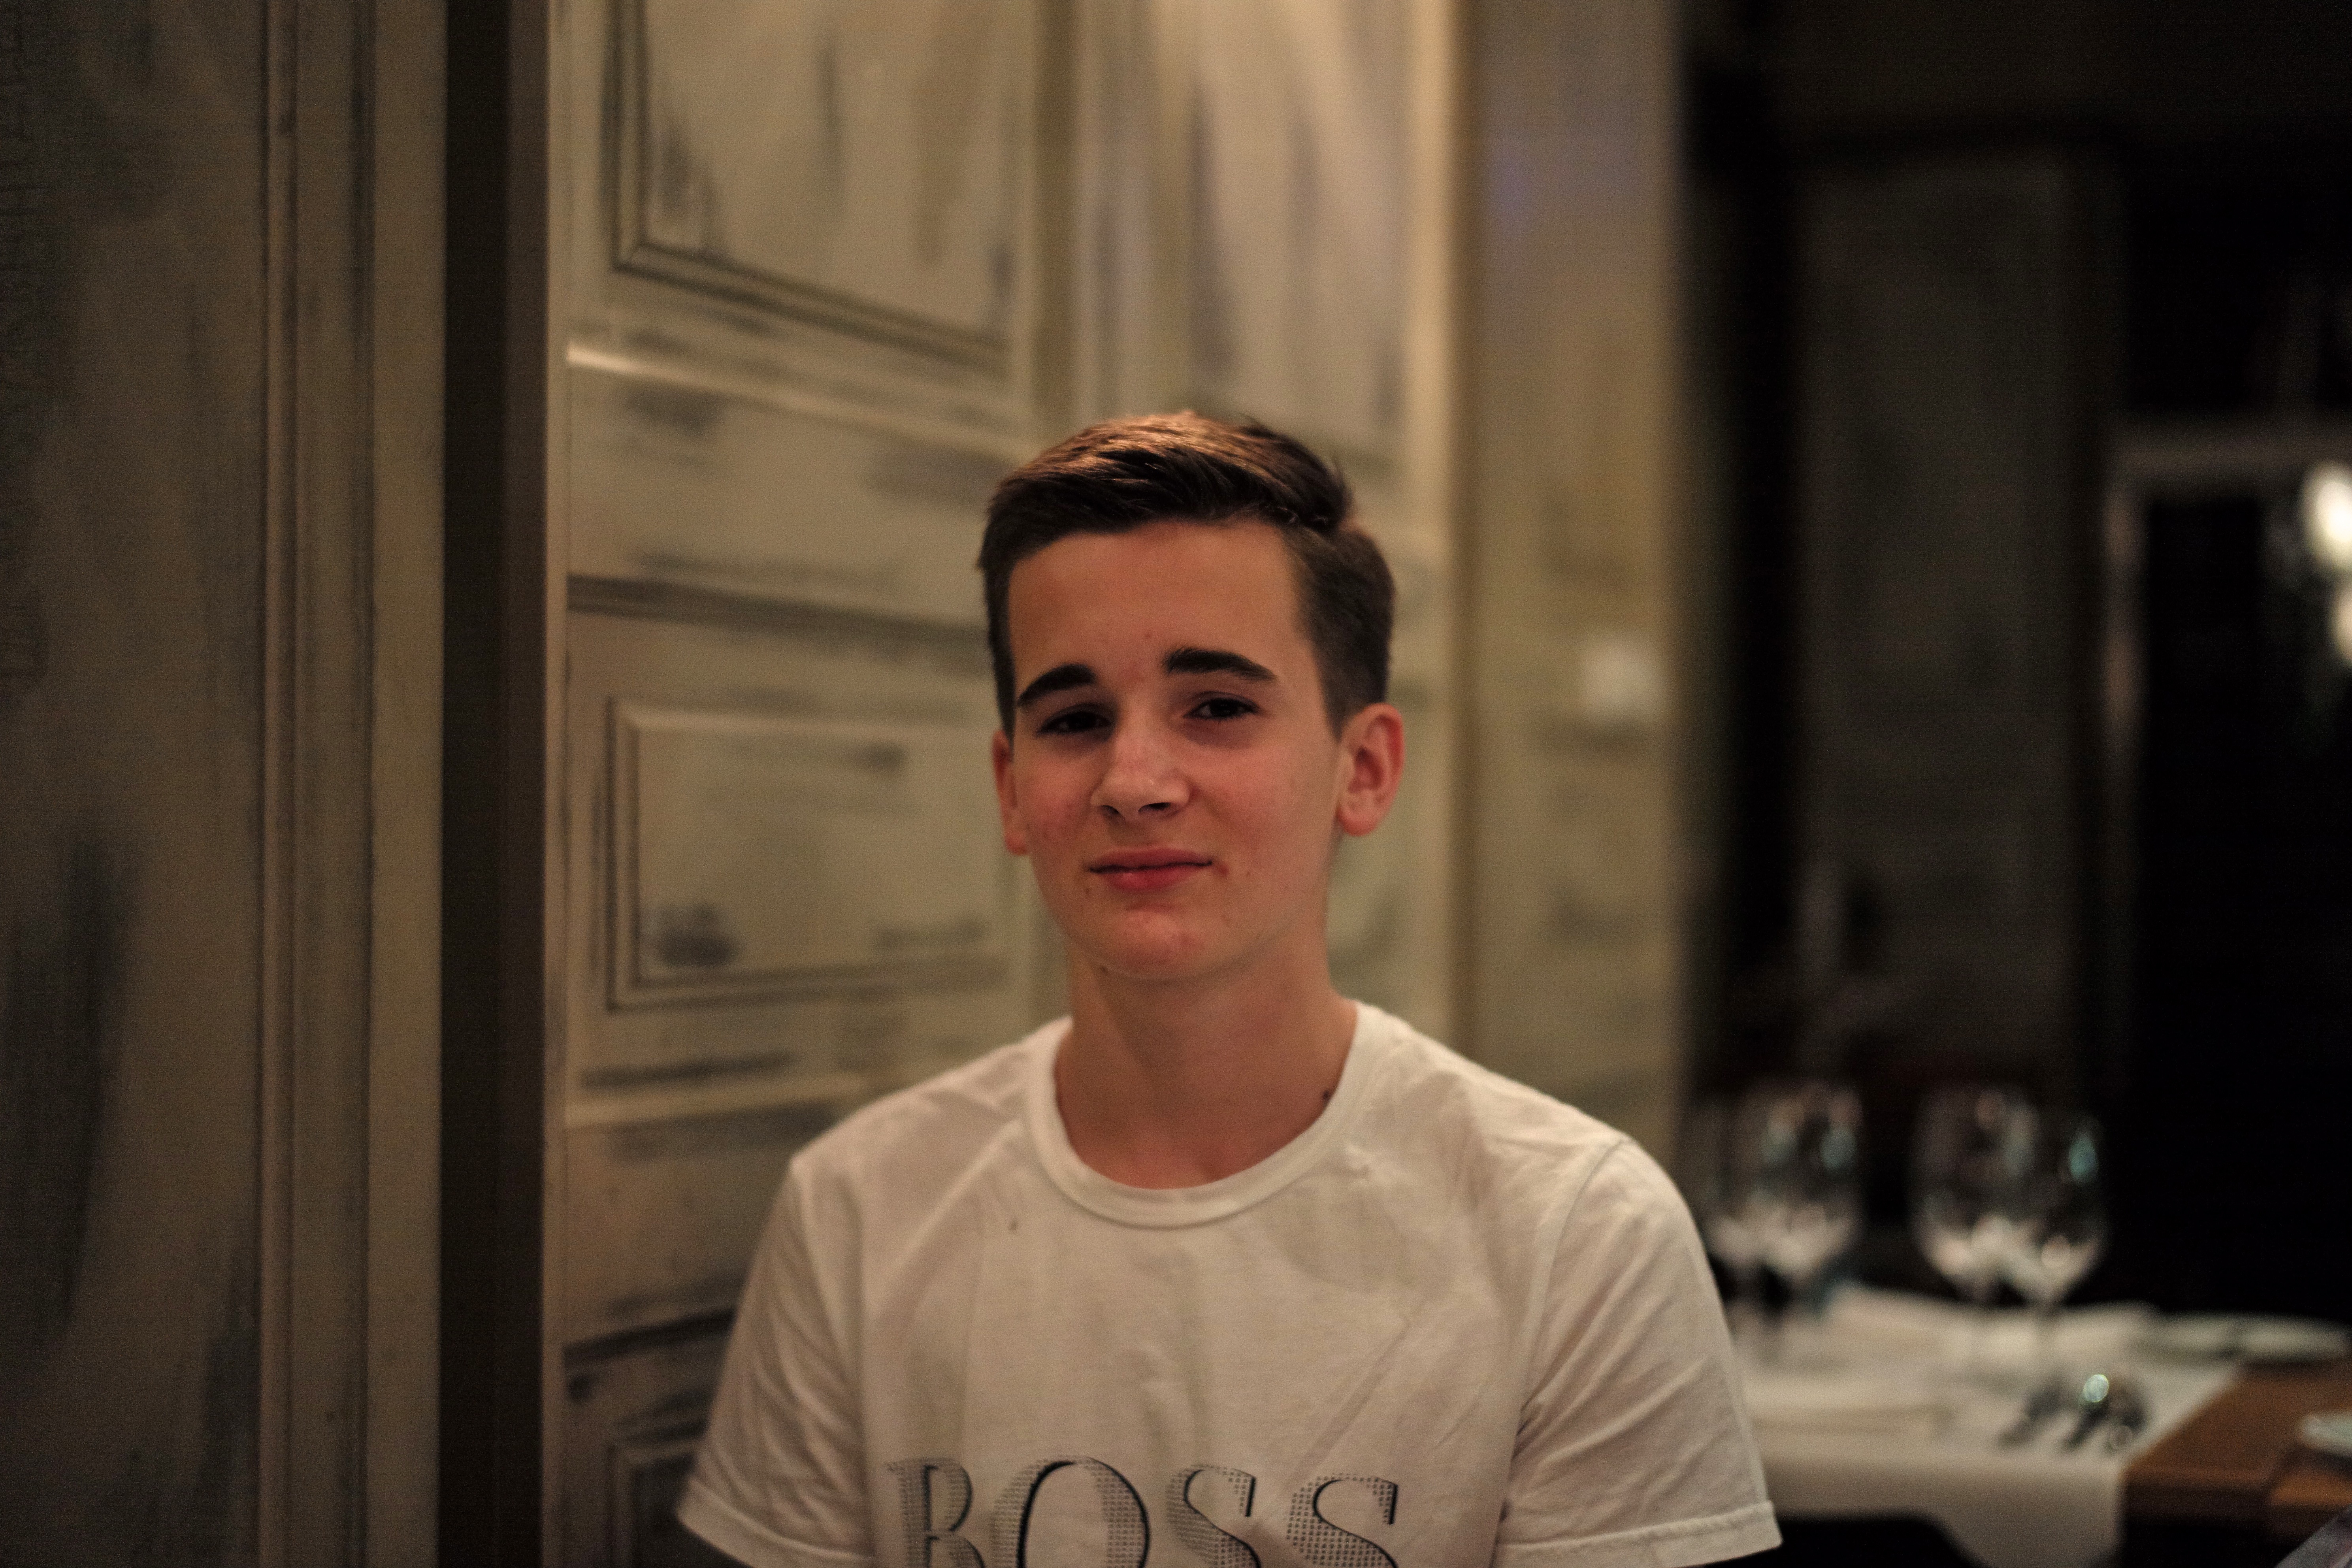
man, male, portrait, screenshot, sense